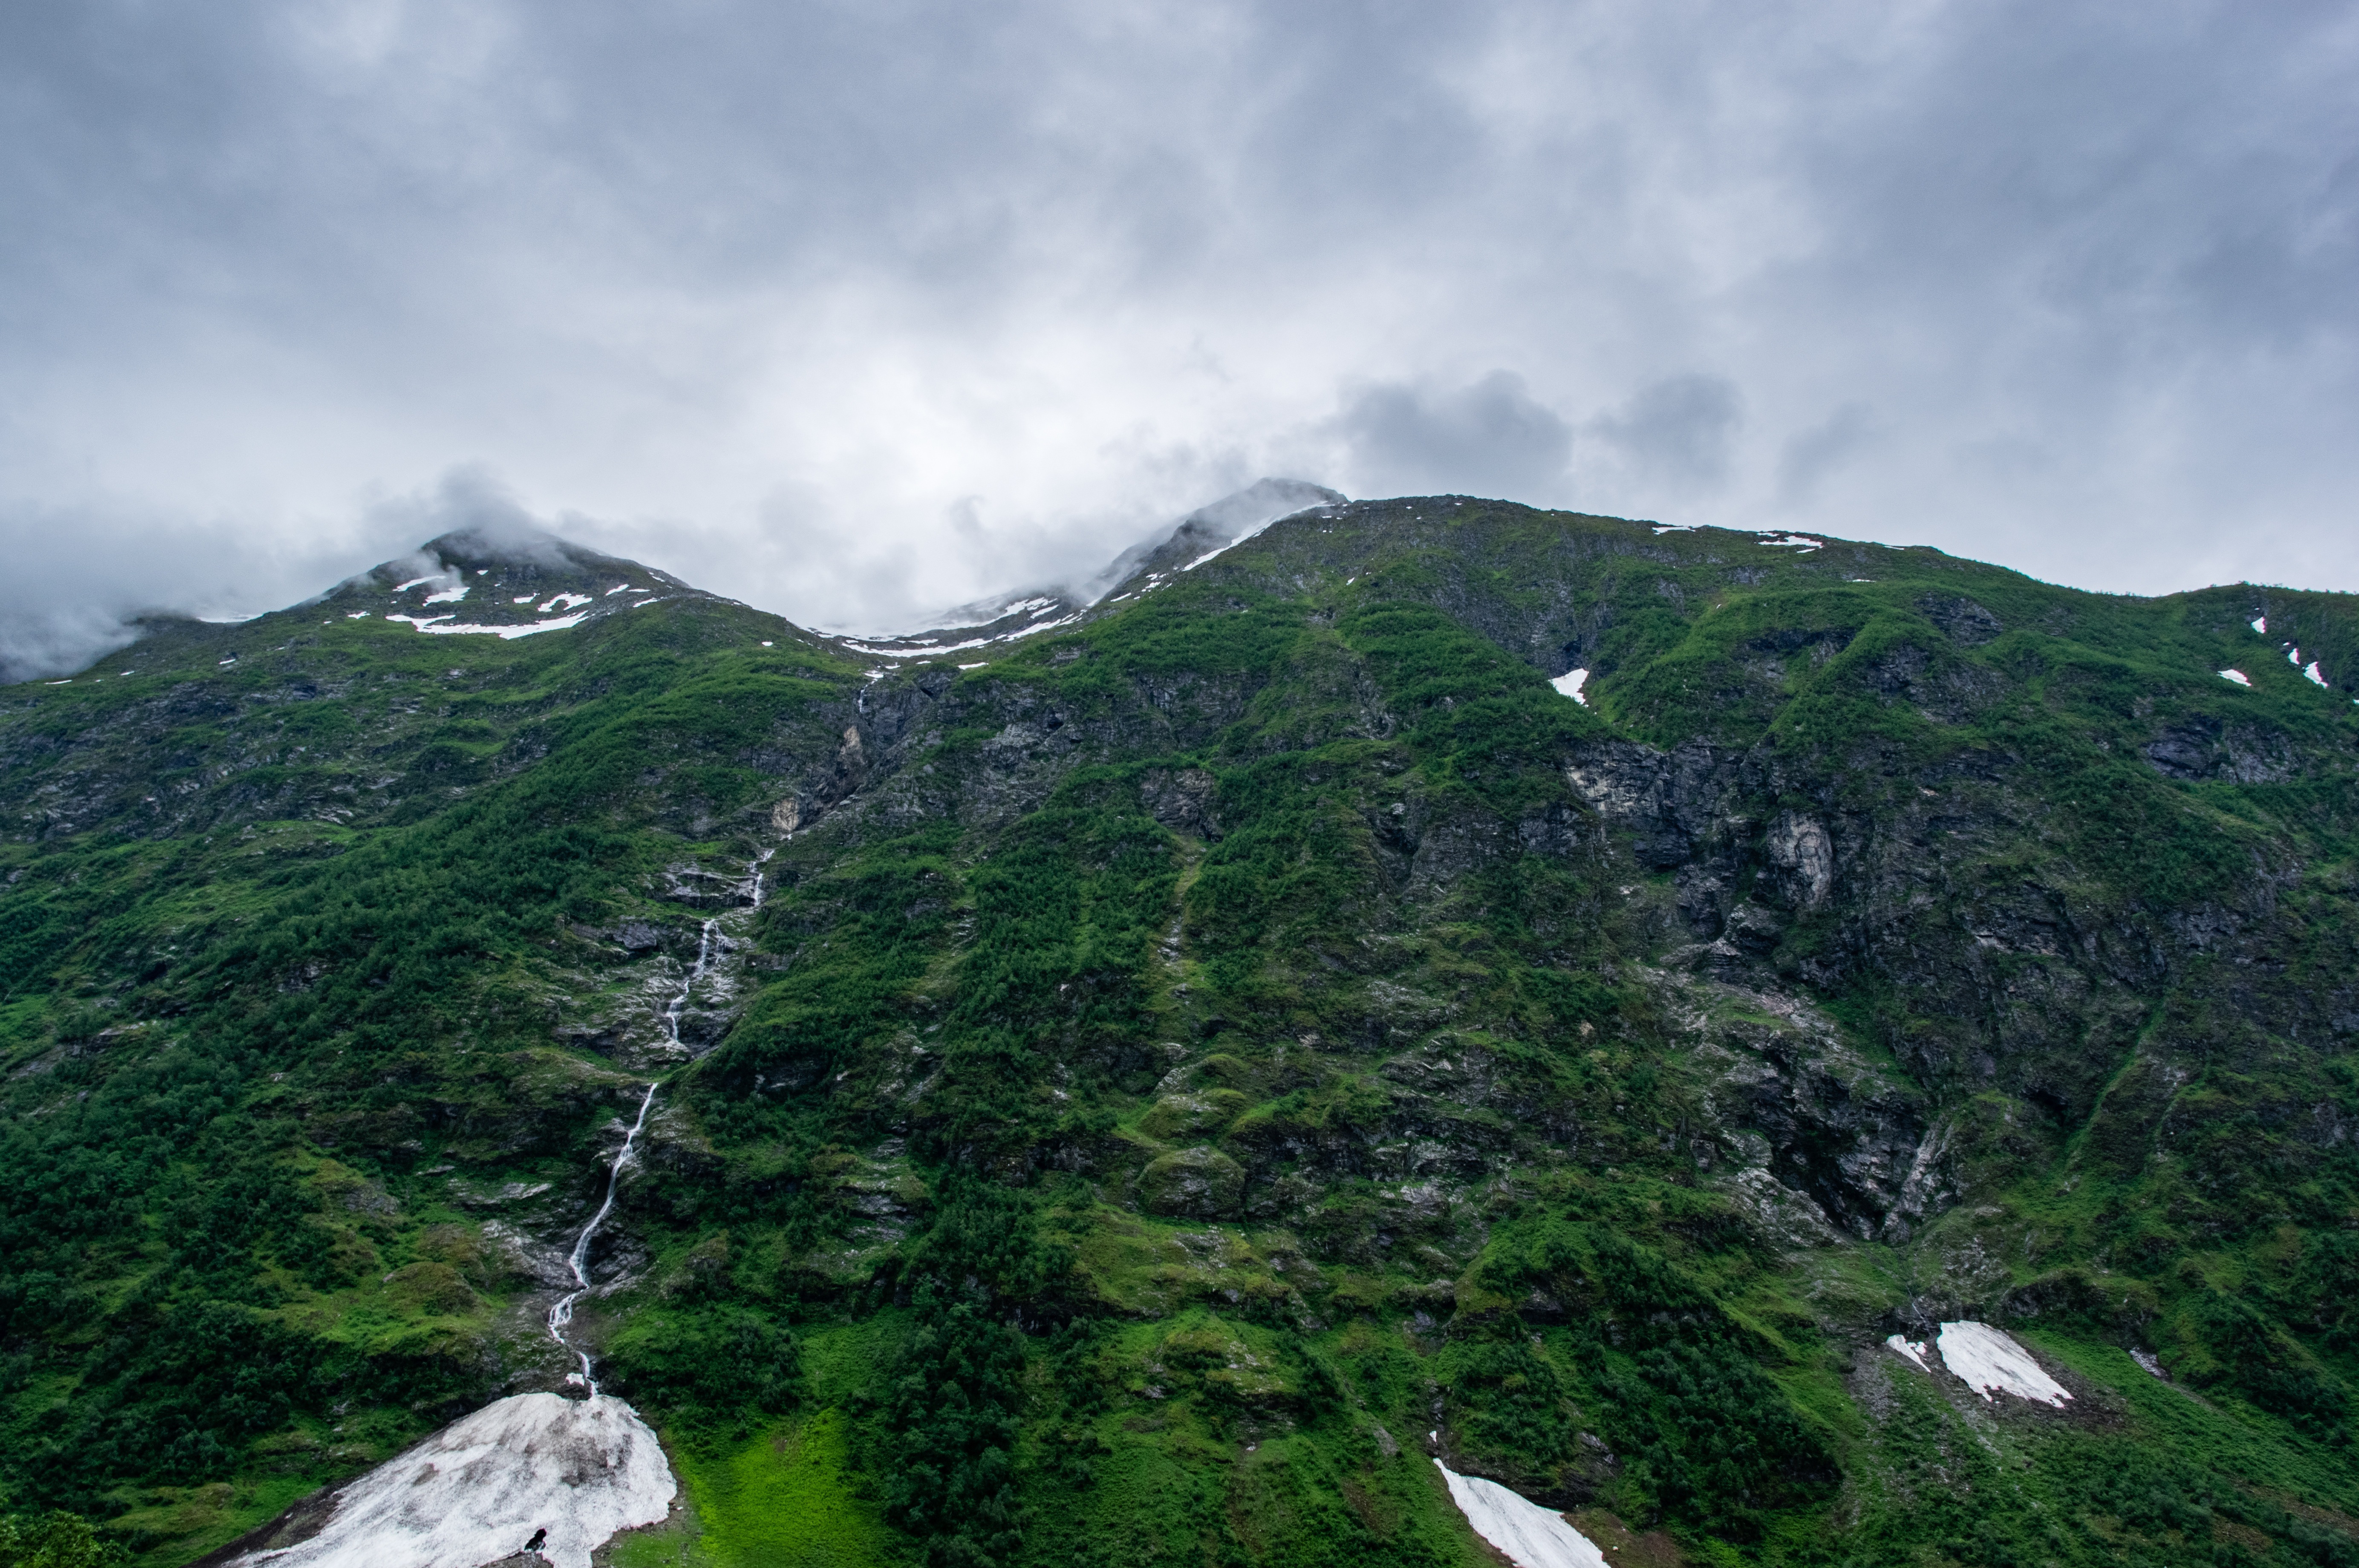
landscape, water, nature, outdoor, creek, walking, mountain, hill, adventure, mountain range, stream, cascade, high, hillside, alpine, fjord, highland, terrain, ridge, alps, plateau, fell, landform, mountain pass, geographical feature, mountainous landforms, geological phenomenon